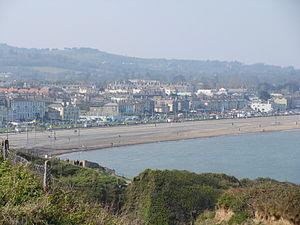
Bray est une ville du Comté de Wicklow située au sud de Dublin sur la côte est de l'Irlande. Elle est la huitième plus grande ville d'Irlande avec une population de presque 32 000 habitants.